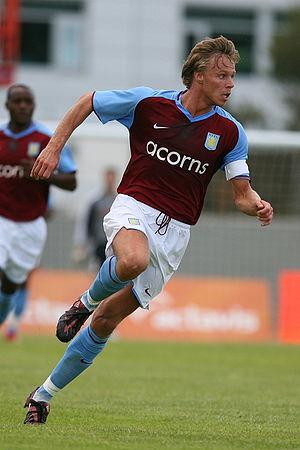
Martin Laursen, né le 26 juillet 1977 à Fårvang au Danemark est un footballeur international danois. Il jouait au poste de défenseur central.